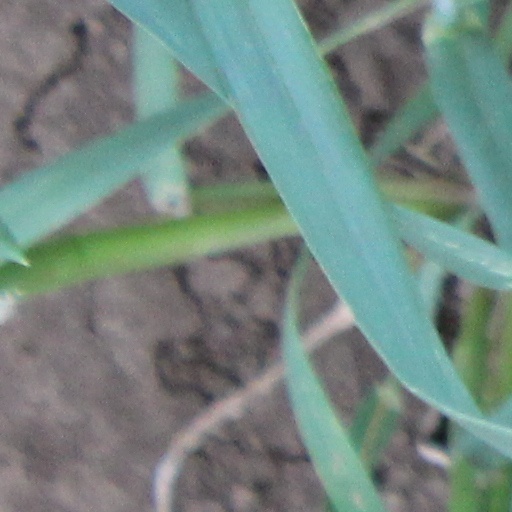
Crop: wheat